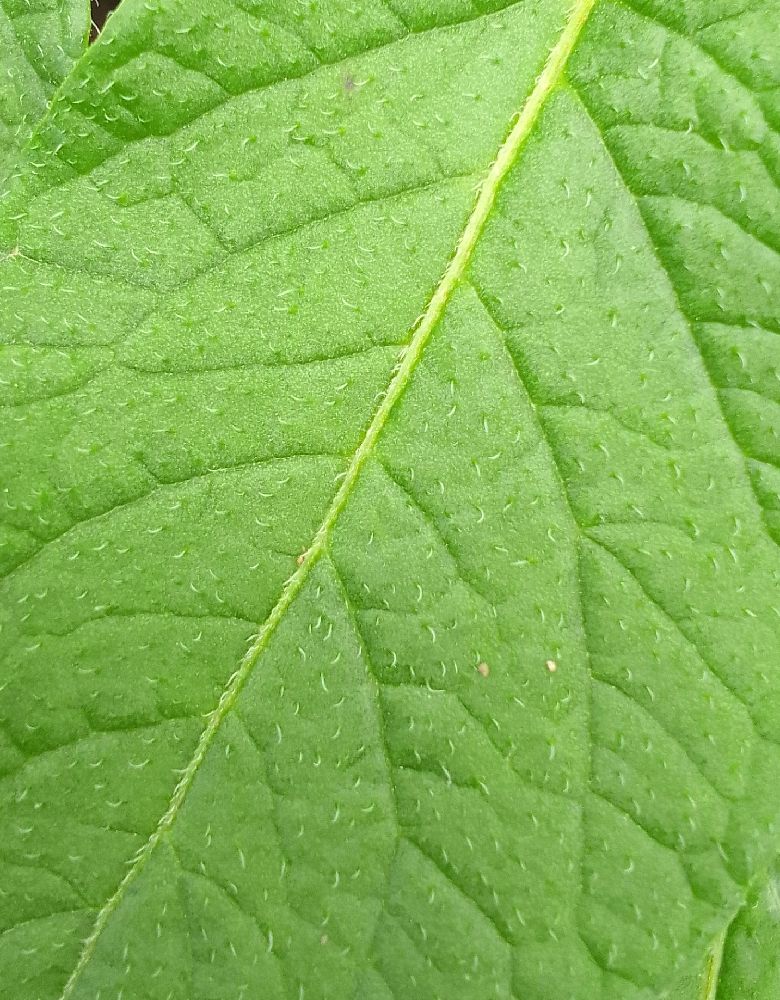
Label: Healthy